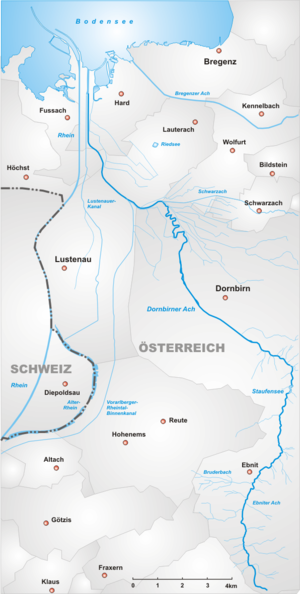
Dornbirner Ach
Kort
Dornbirner Ach er en flod i den Østrigske delstat Vorarlberg med en længde på 30 km. Den har sit udspring nær alpelandsbyen Ebnit og munder ud i Bodensøen parallelt og ganske nær Rhinens udmunding, og er således del af Rheindelta.